The Wayward Daughter (novel)

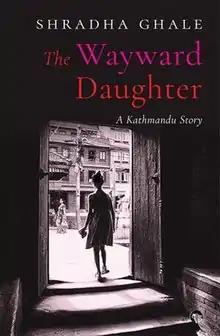
Cover page

The Wayward Daughter: A Kathmandu Story is a 2018 novel by Shradha Ghale. It was published on 1 December 2018, by Speaking Tiger Books. It is the debut novel of the author. It is a coming of age story of a girl in 1990s Kathmandu during the Nepalese civil war.